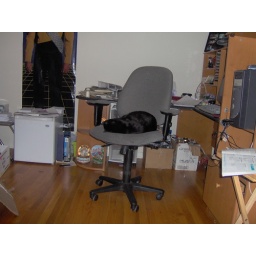
cat in office chair